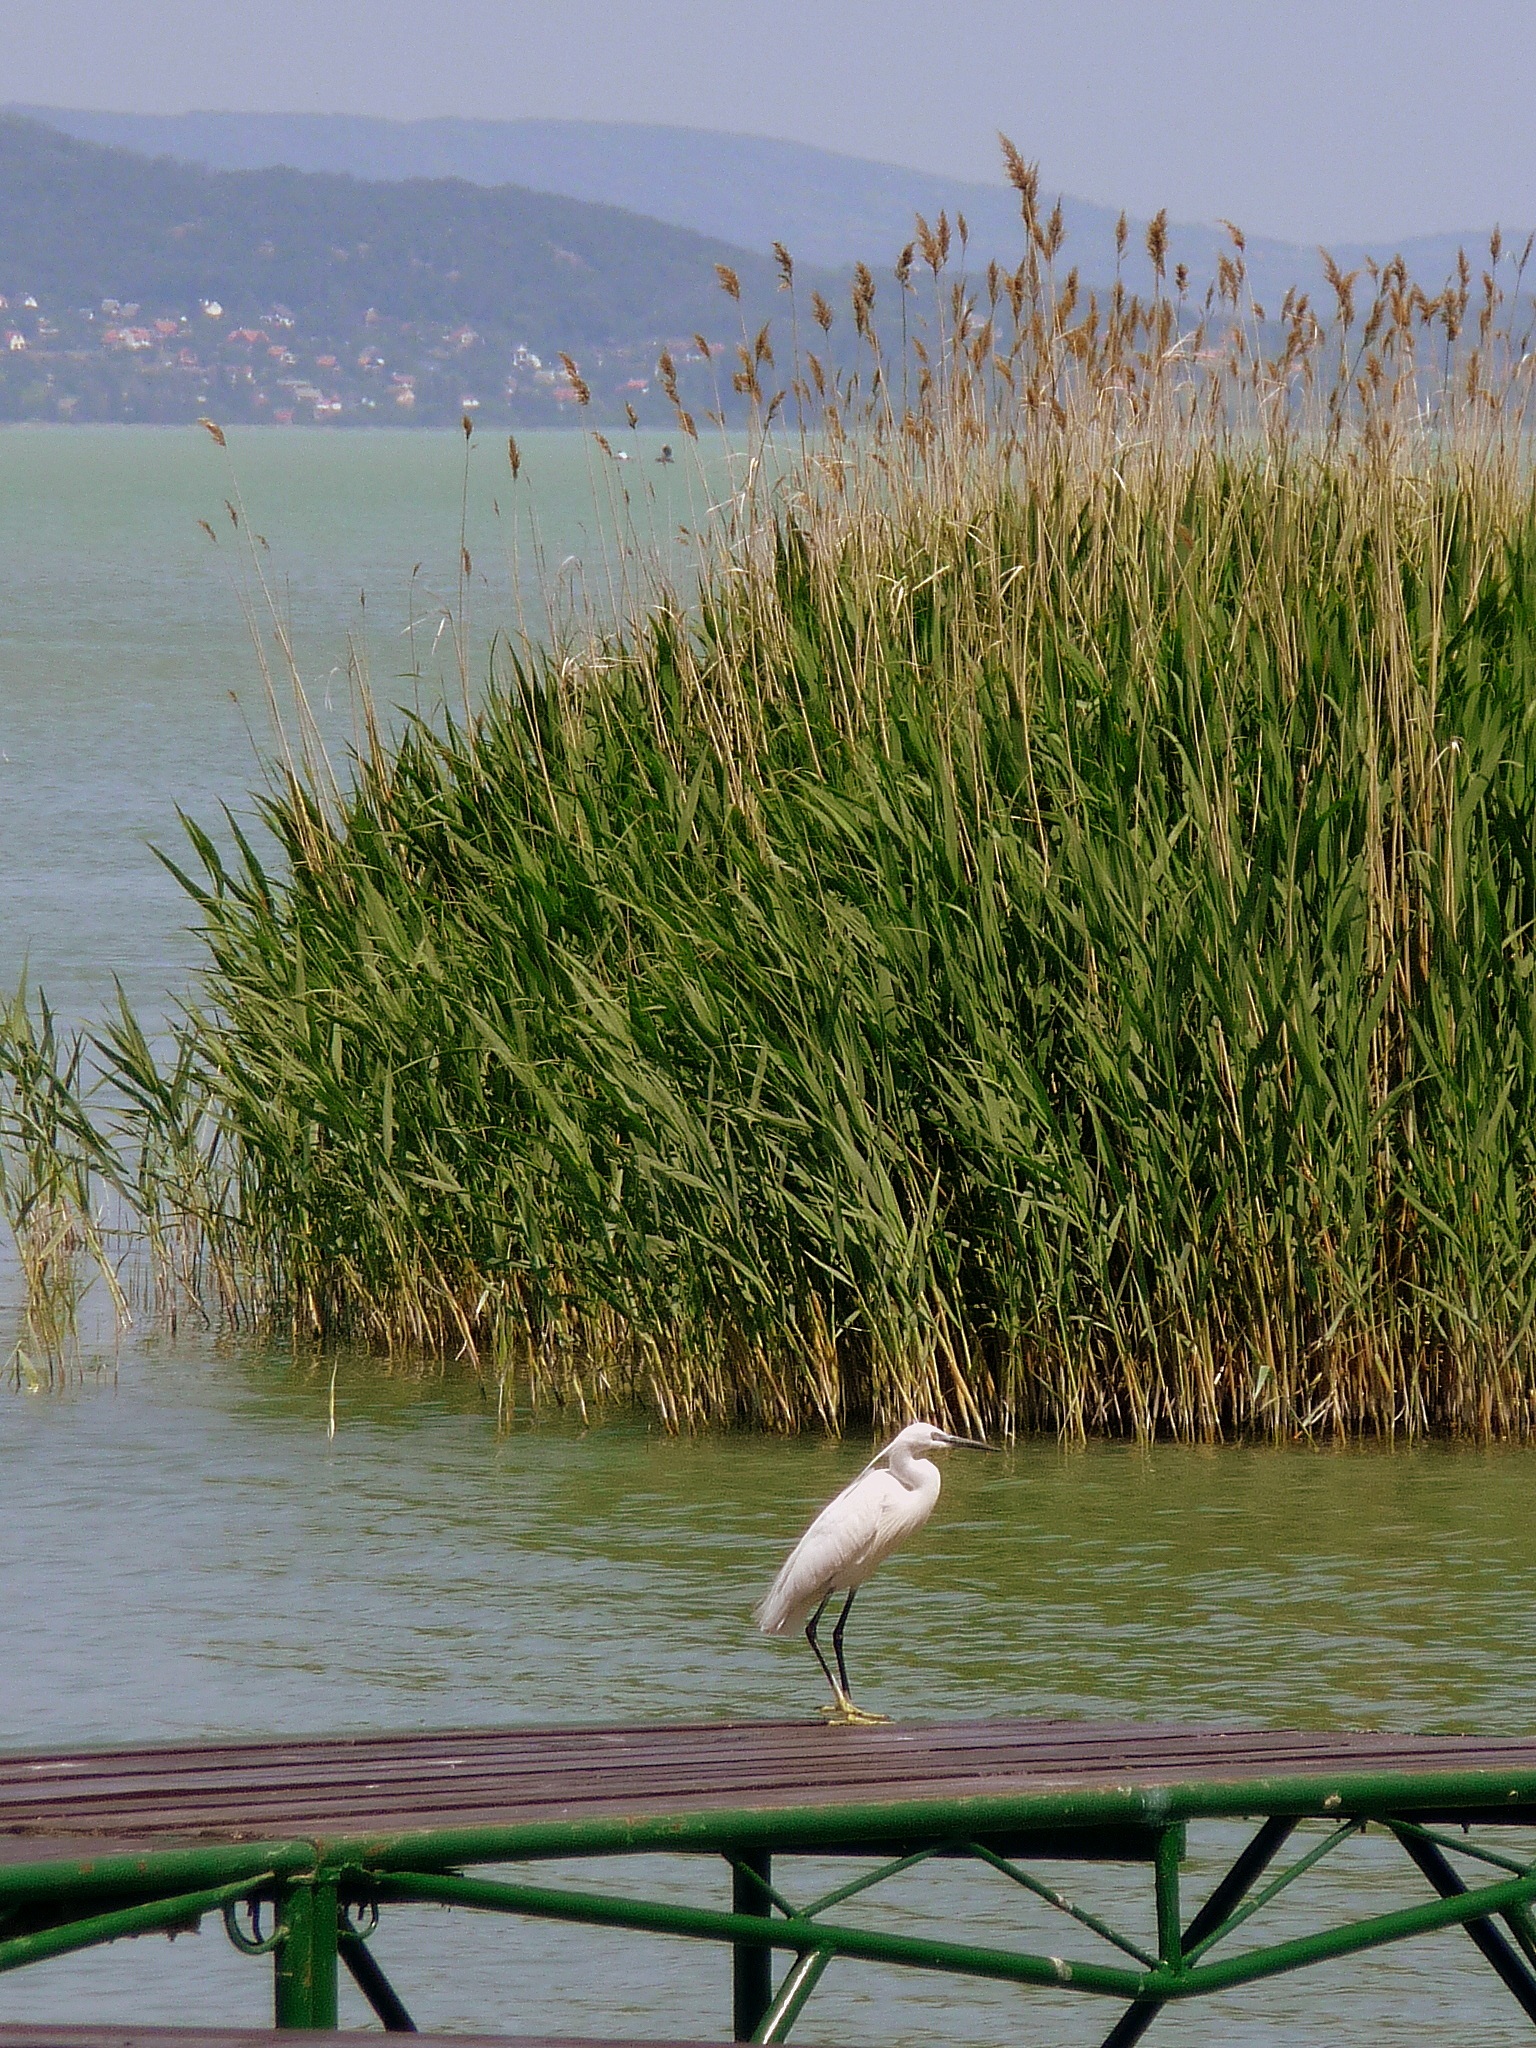
beach, landscape, sea, coast, tree, water, nature, grass, marsh, swamp, bird, light, shore, lake, animal, river, wildlife, lagoon, bay, blue, winged, waterfront, fauna, lakeside, birds, wetland, habitat, water bird, water surface, lake balaton, natural environment, grass family